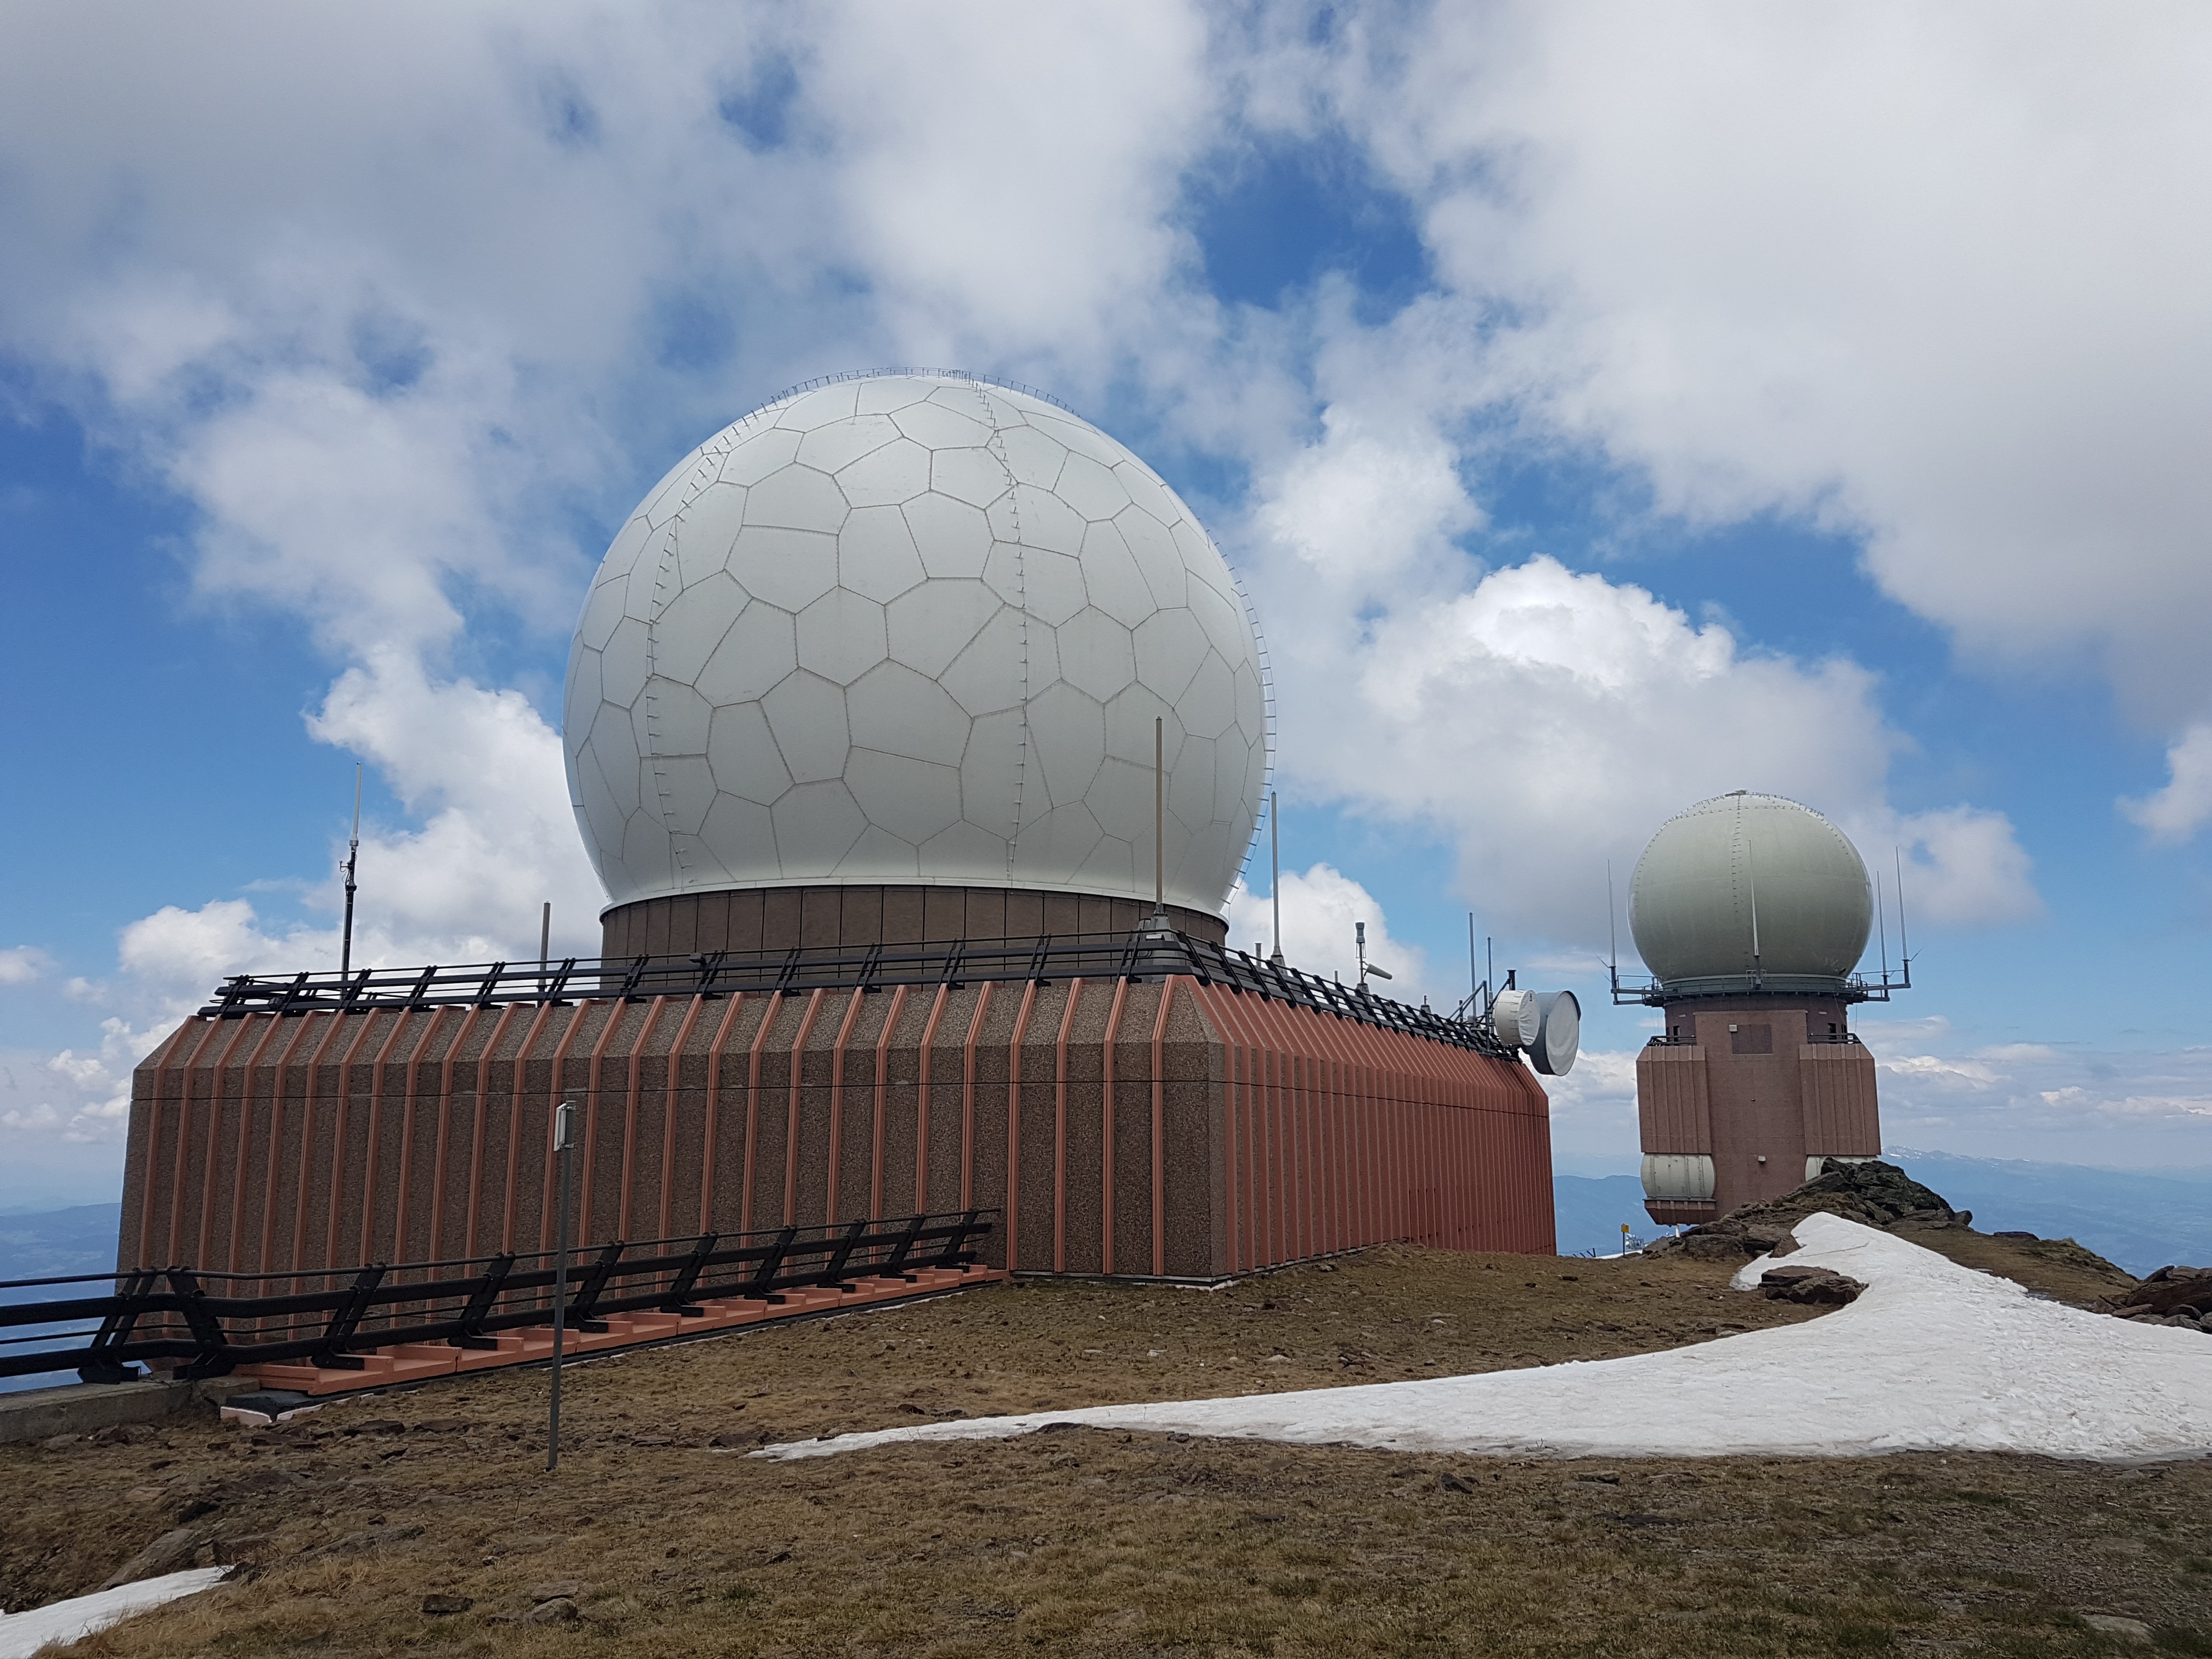
snow, structure, sky, technology, military, stadium, observatory, energy, theatre, clouds, dome, monitoring, power supply, nuclear power plant, power station, koralpe, speikboden, big spitting kogel, atmosphere of earth, outdoor structure, electronics accessory